Goddess of Democracy (Hong Kong)

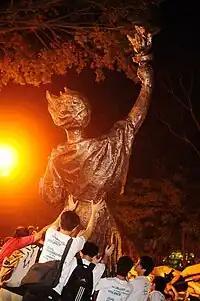
some people pushing a large bronze statue into an upright position by streetlight

The administrative and planning committee of the Chinese University of Hong Kong convened an emergency meeting for 1 June after receiving an application from the CUHK student union on 29 May to permanently locate a statue on campus. The meeting was chaired by incumbent vice-chancellor Lawrence Lau. The next day, the university announced its decision not to grant the request; the University said it should not align itself with the actions or activities of a political nature that may compromise its political neutrality. However, students were prepared for a stand-off against the University, saying they would ensure the statues were accommodated on campus "at all costs". University's staff and students' unions accused the committee of self-censorship. The staff union said: "As an institution of higher learning dedicated to the pursuit of knowledge and truth, the Chinese University should maintain so-called ‘neutrality’ by facing historical facts bravely". Student union president Eric Lai also accused the administration of hypocrisy, citing that university president Lawrence Lau lacked neutrality because he served on advisory bodies for the Hong Kong and central governments.